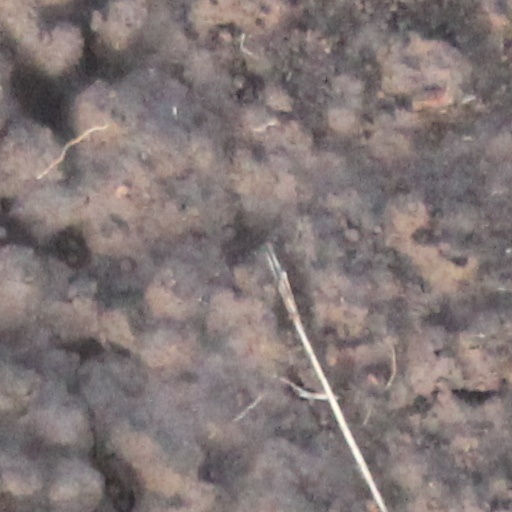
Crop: wheat